Bible translations into Burmese

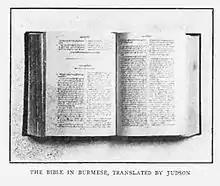
The Bible in Burmese translated by Judson

Adoniram Judson made the first complete translation of the Bible from the original languages into Burmese, completed by 31 January 1834. After this, he continued to revise it. He completed a revision of the Old Testament on 26 September 1835, a revision of the New Testament on 22 March 1837, and a revision of the entire Bible, published in quarto format, on 24 October 1840.